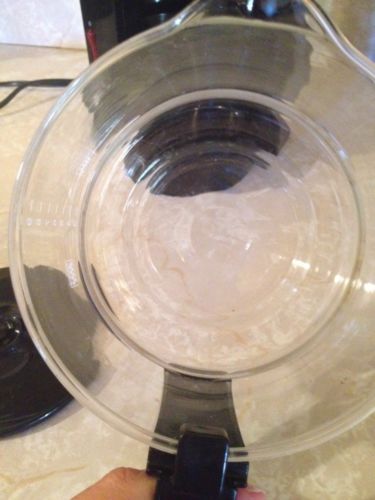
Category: coffee maker